Pierre Puvis de Chavannes

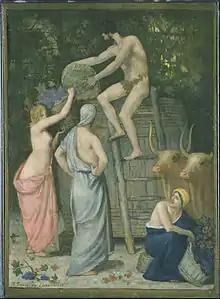
"The Wine Press ", 1865, The Phillips Collection

Puvis de Chavannes's work is seen as symbolist in nature, even though he studied with some of the romanticists, and he is credited with influencing an entire generation of painters and sculptors, particularly the works of the Modernists. One of his protégés was Georges de Feure.